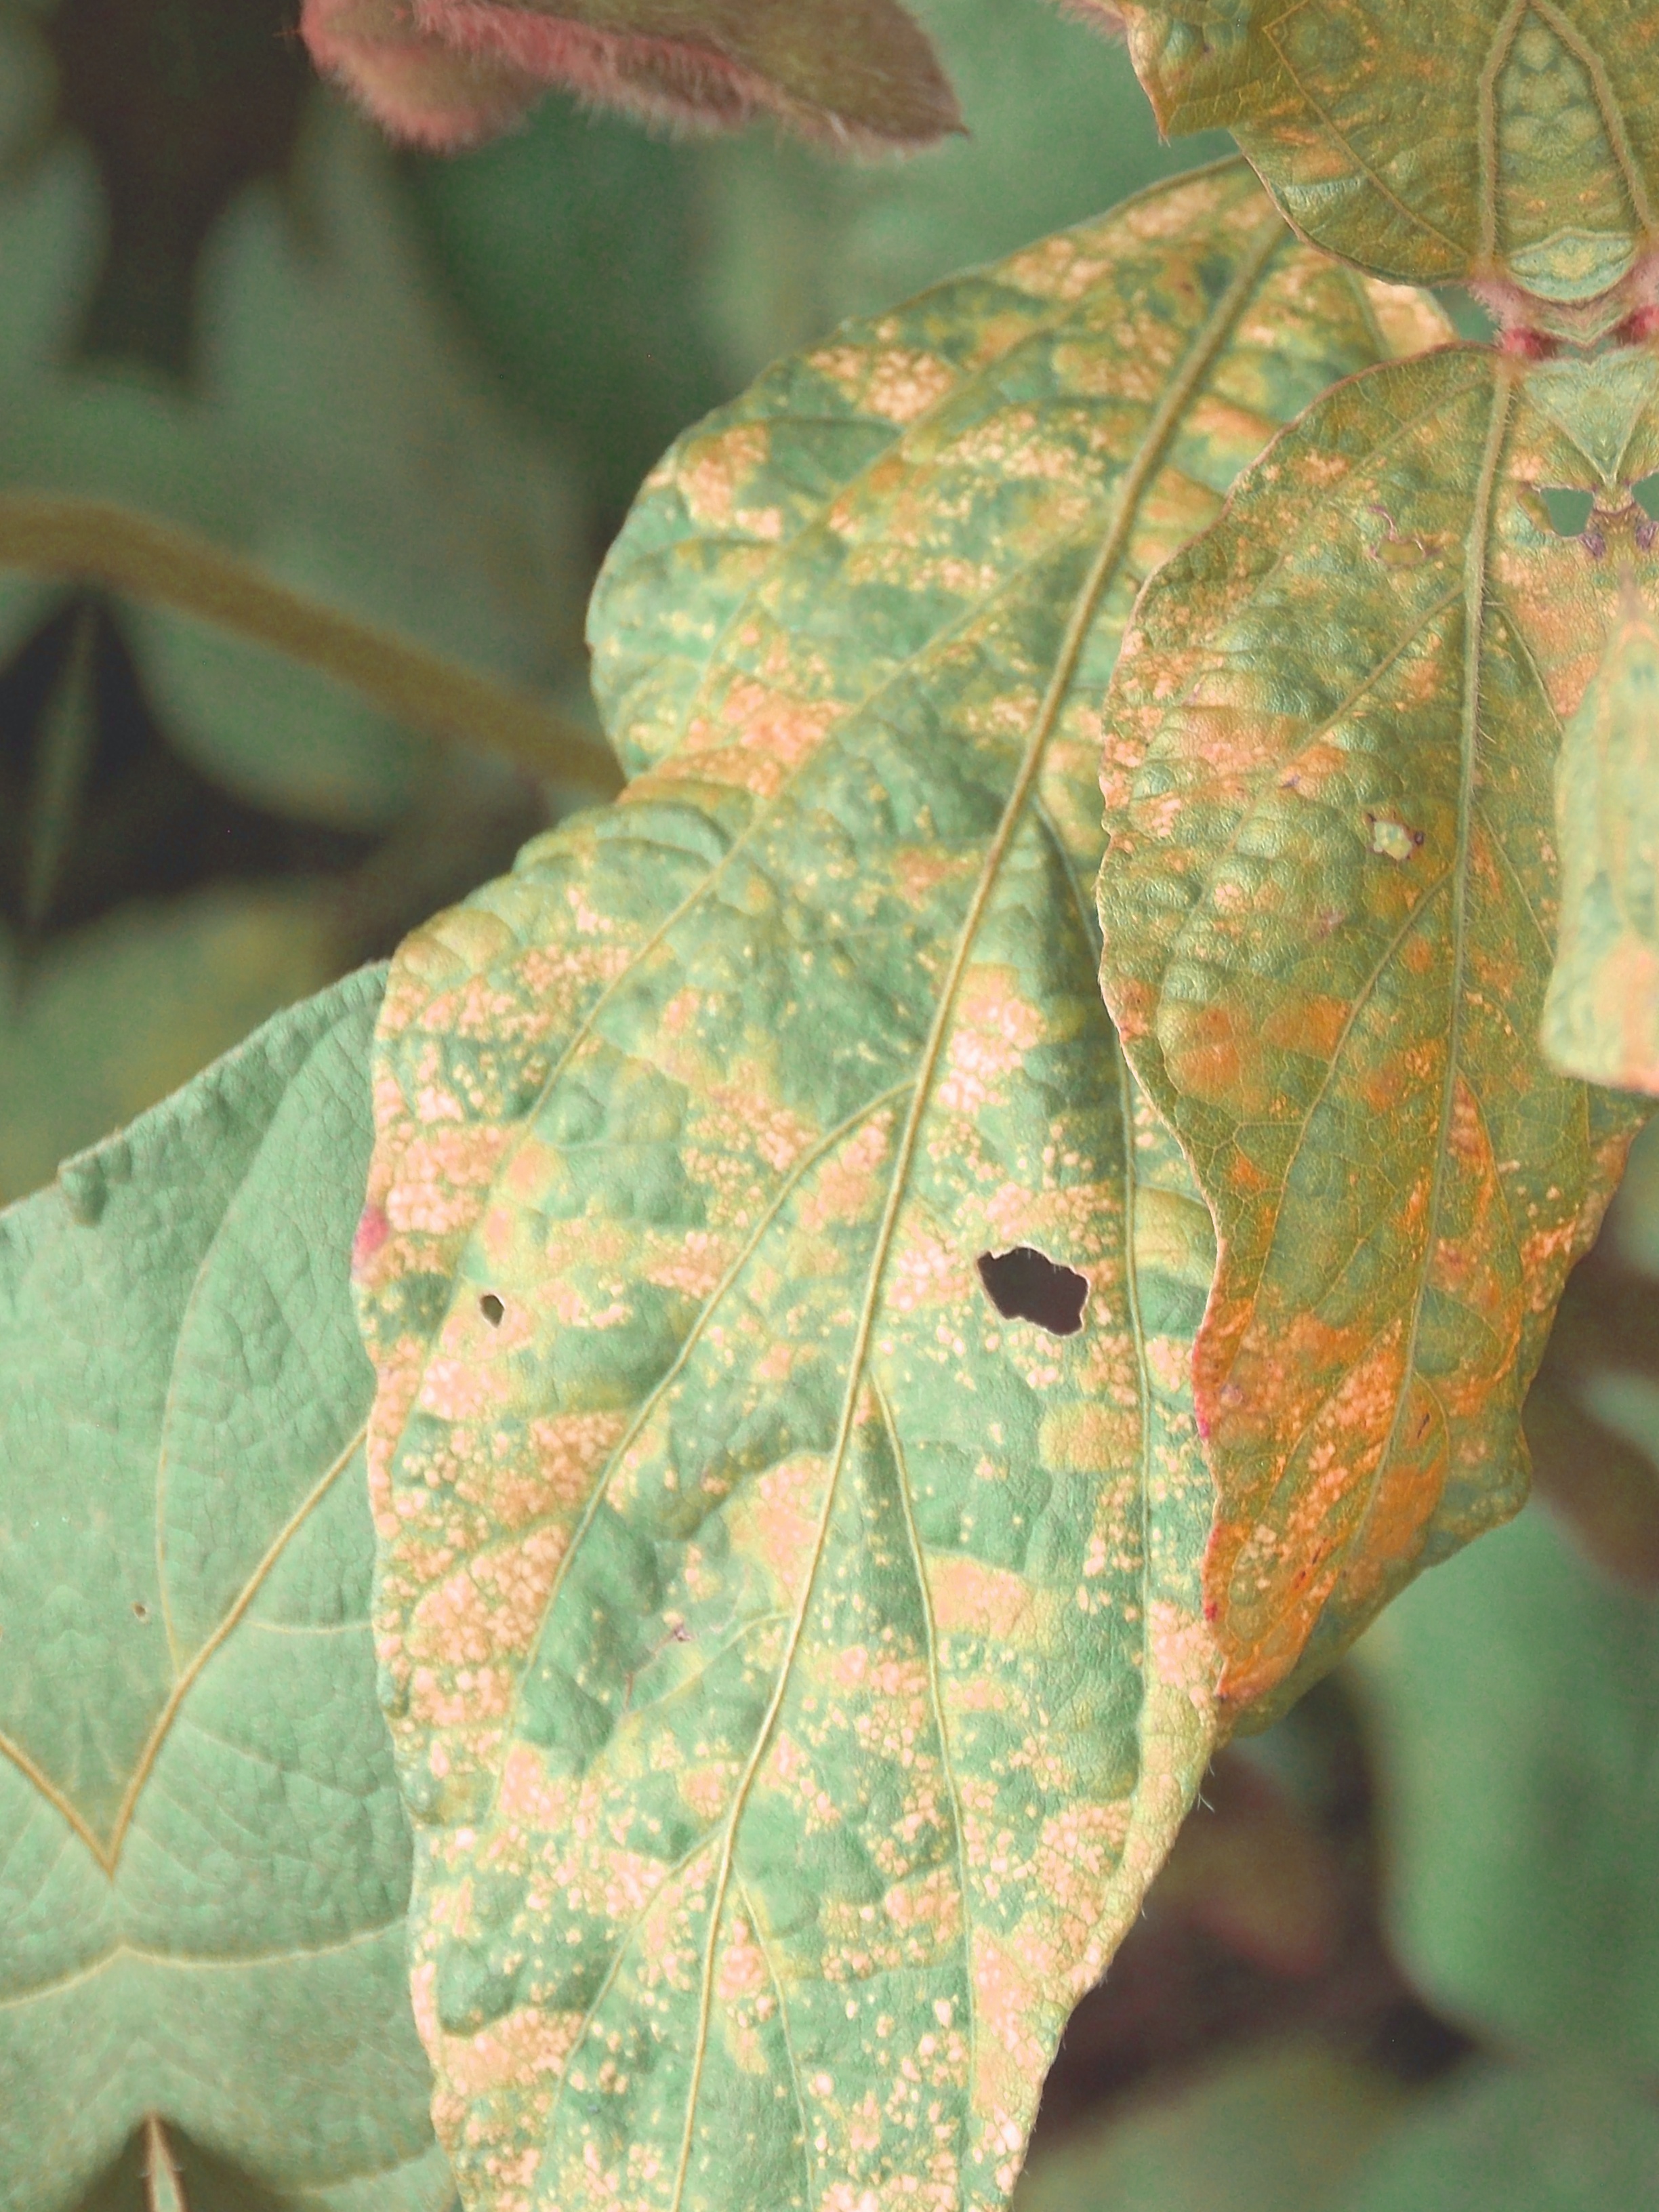
Label: Disease